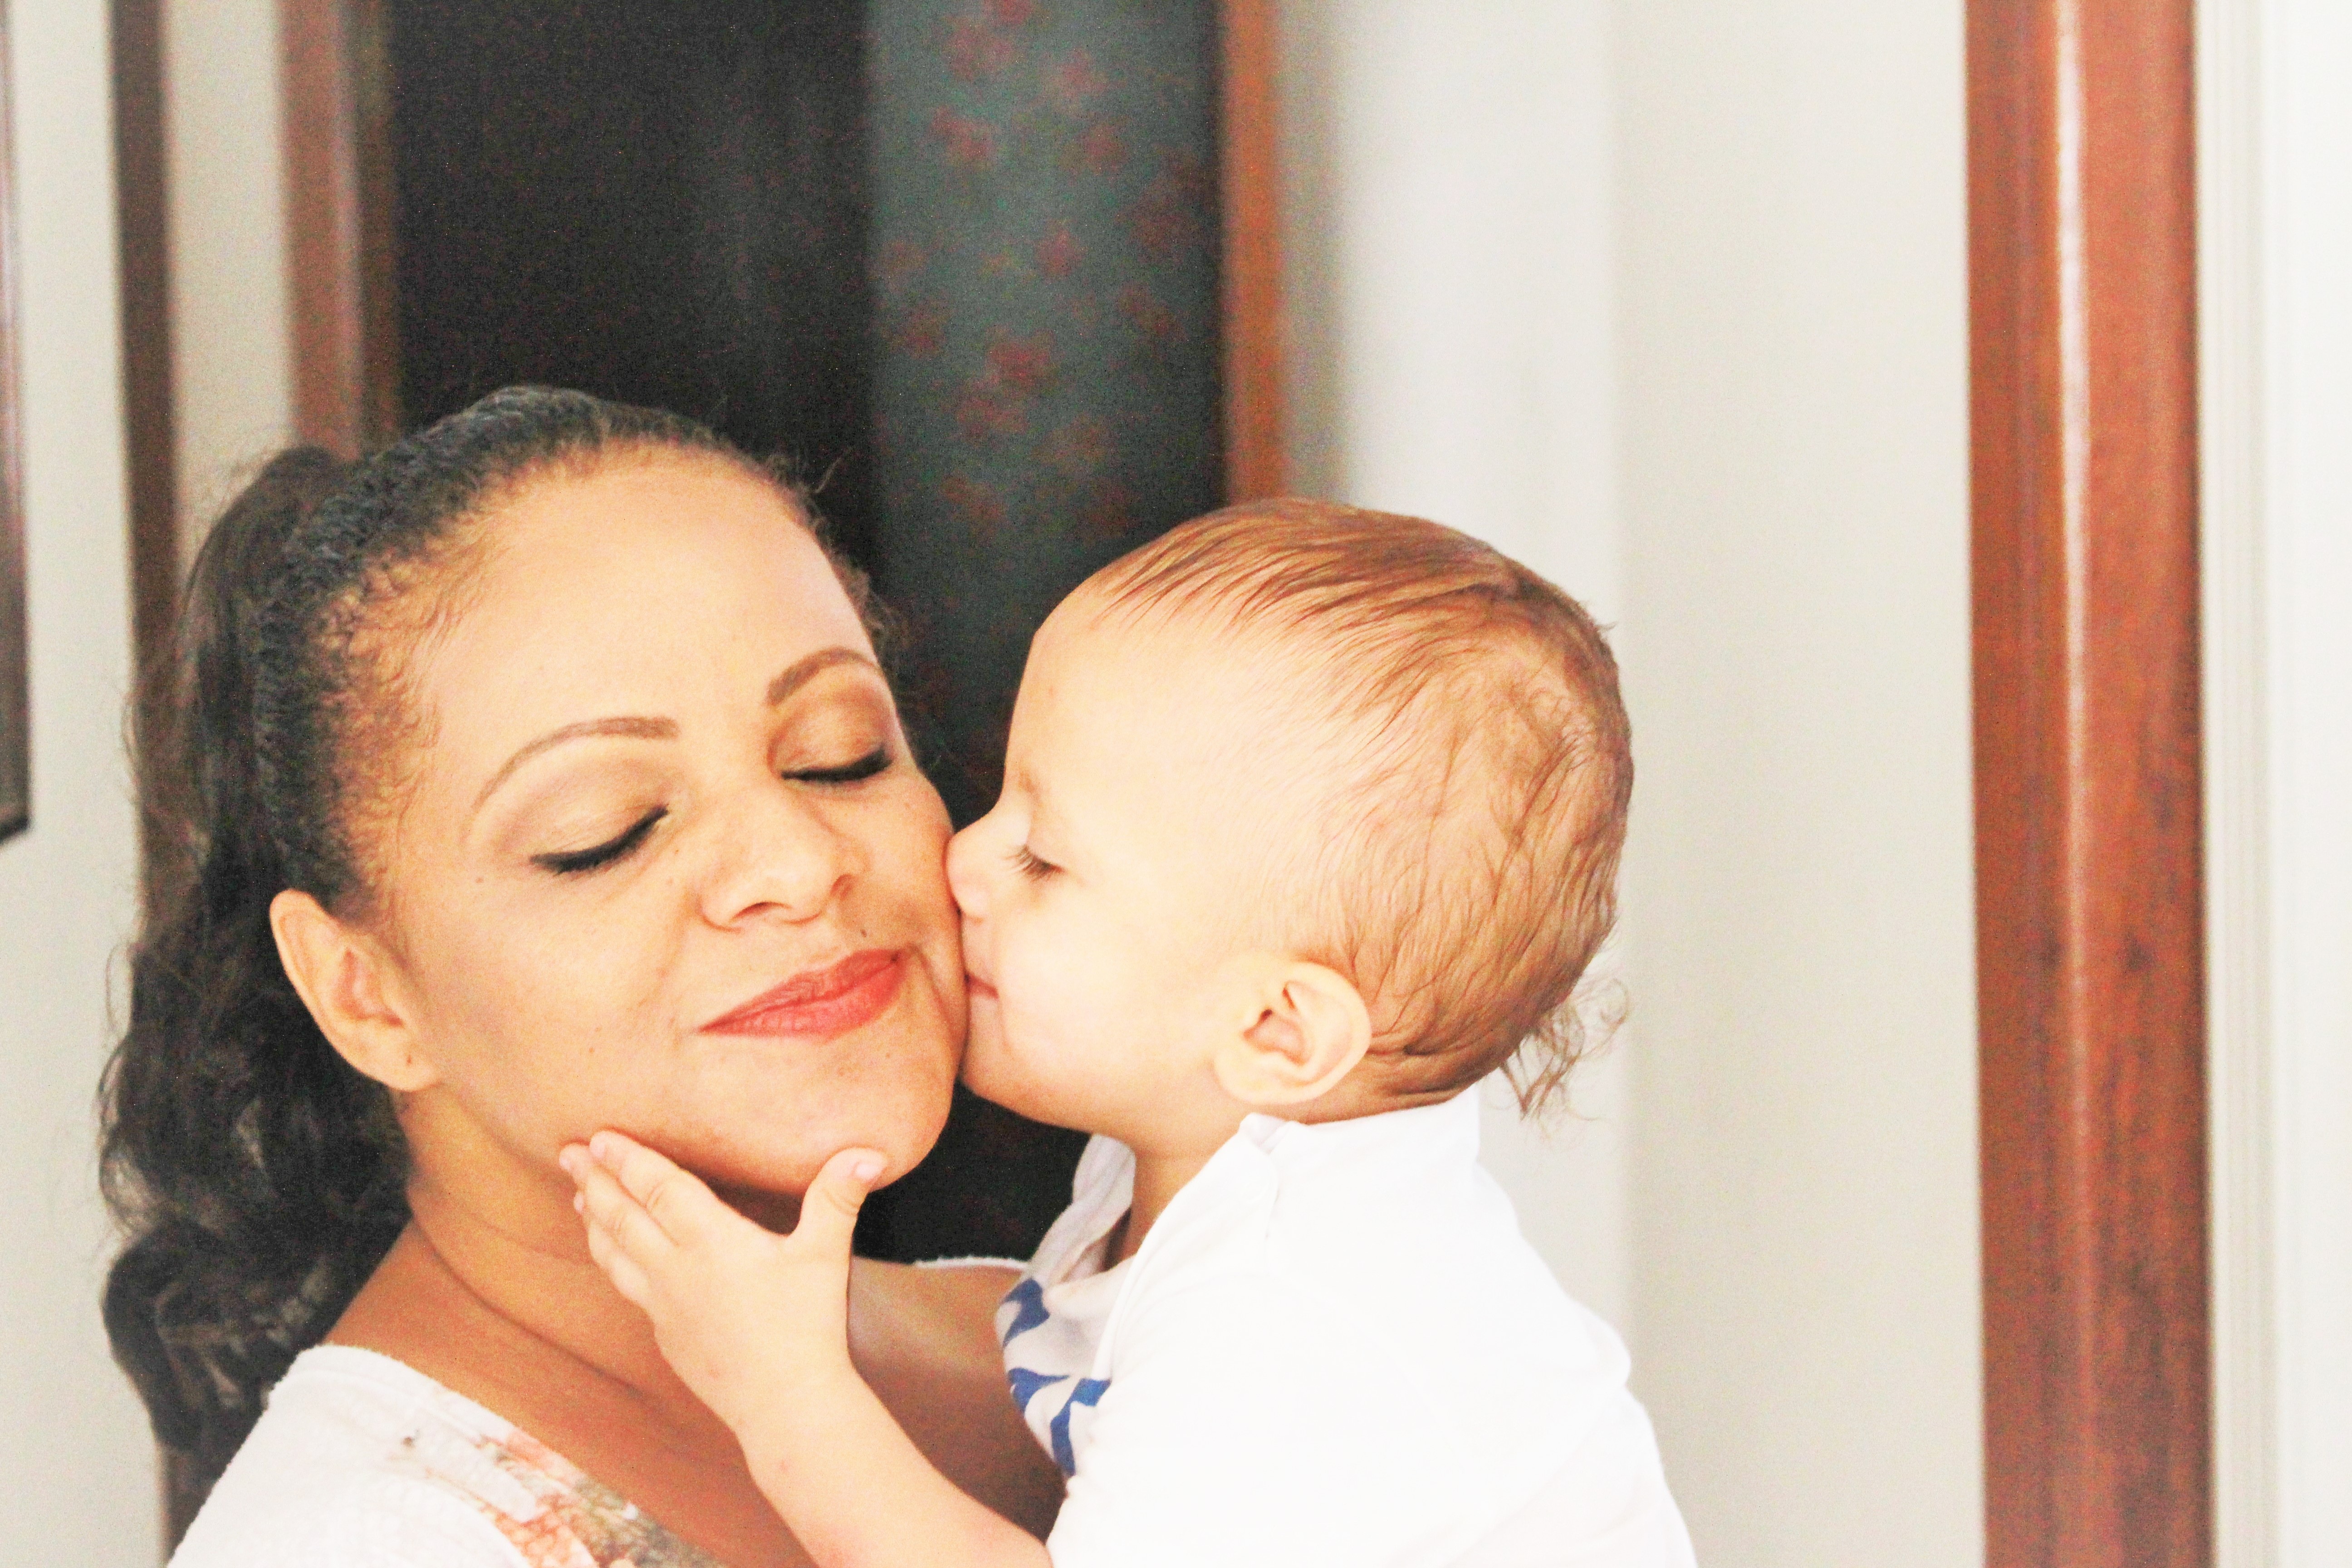
man, person, people, woman, male, love, romance, child, bride, baby, son, family, nose, mother, babies, interaction, parents love, human action, parents sons